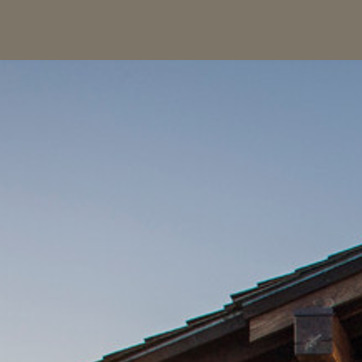
Material: sky